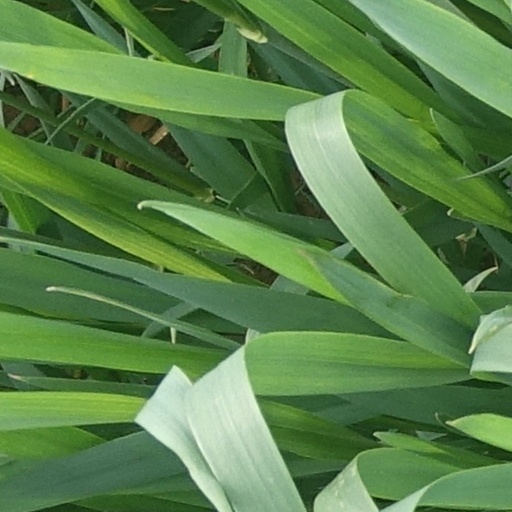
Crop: wheat